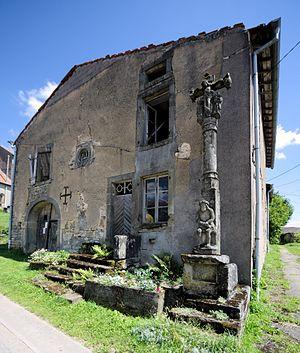
croix de carrefour, Ameuvelle, Vosges, France
Ameuvelle est une commune française située dans le département des Vosges, en région Grand Est.